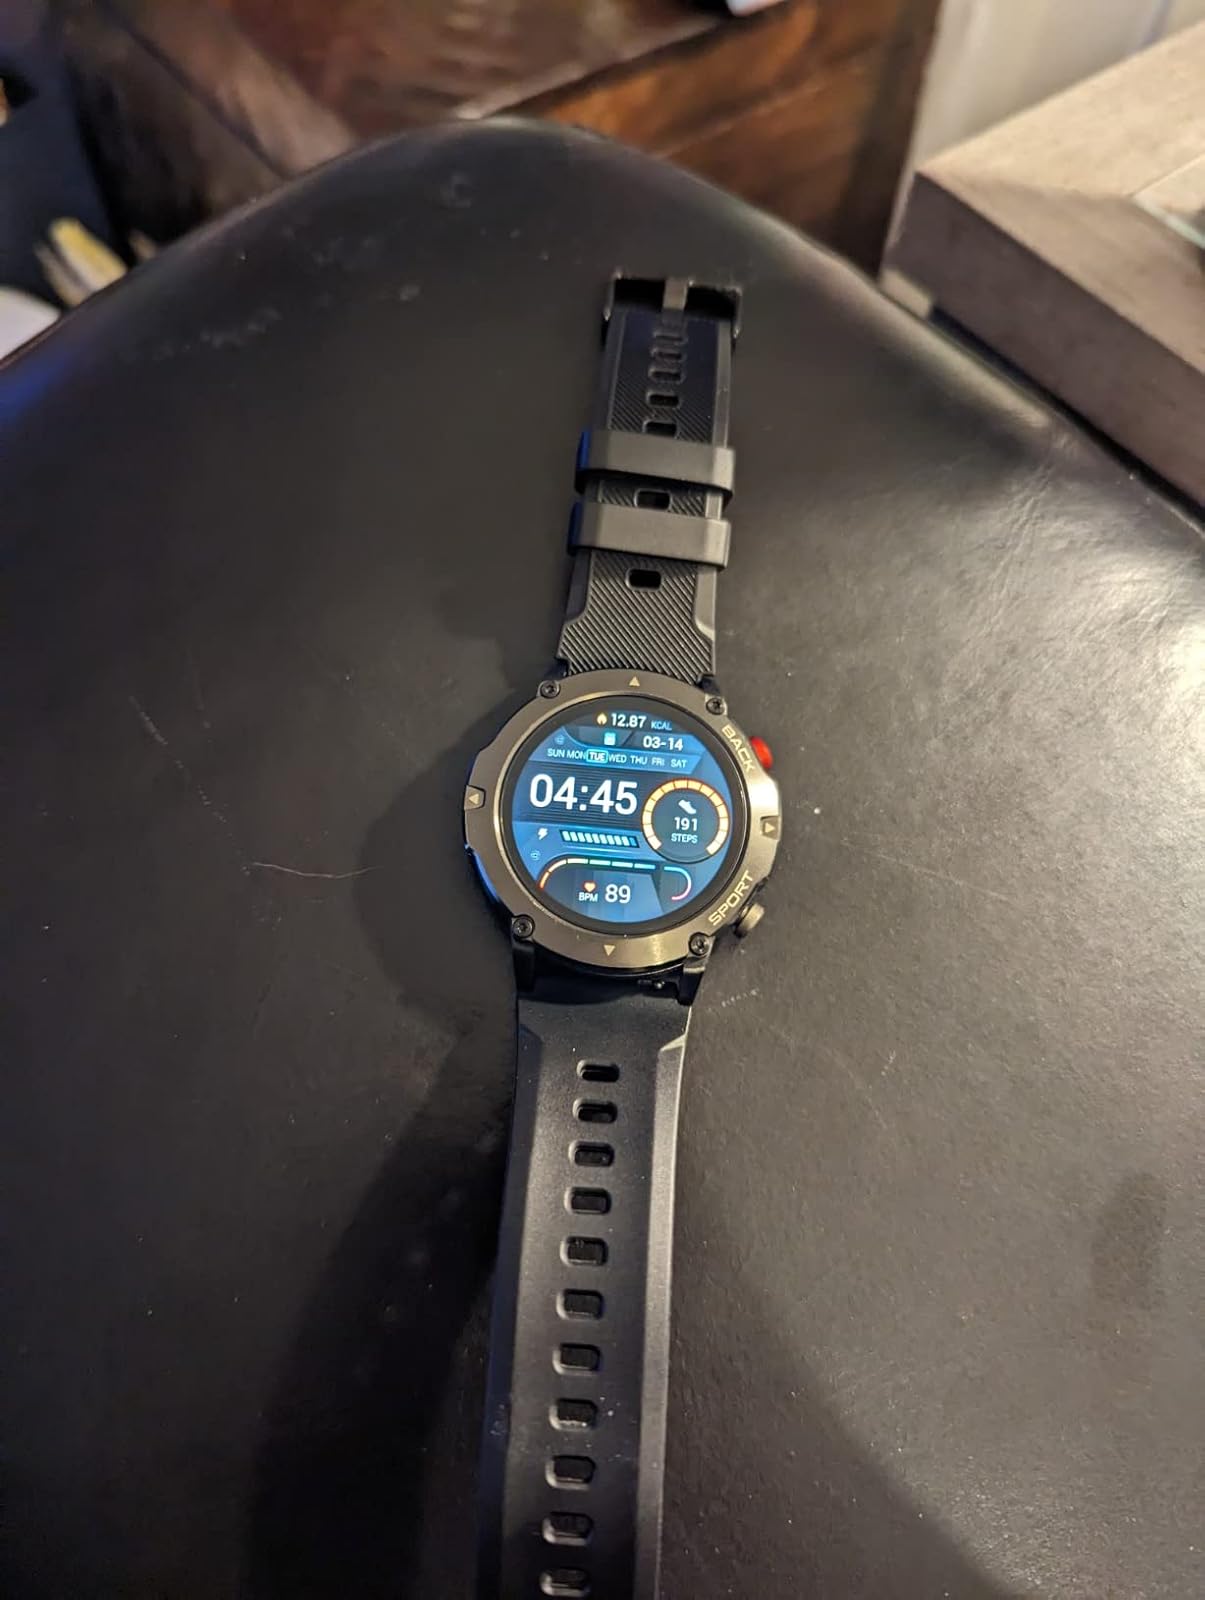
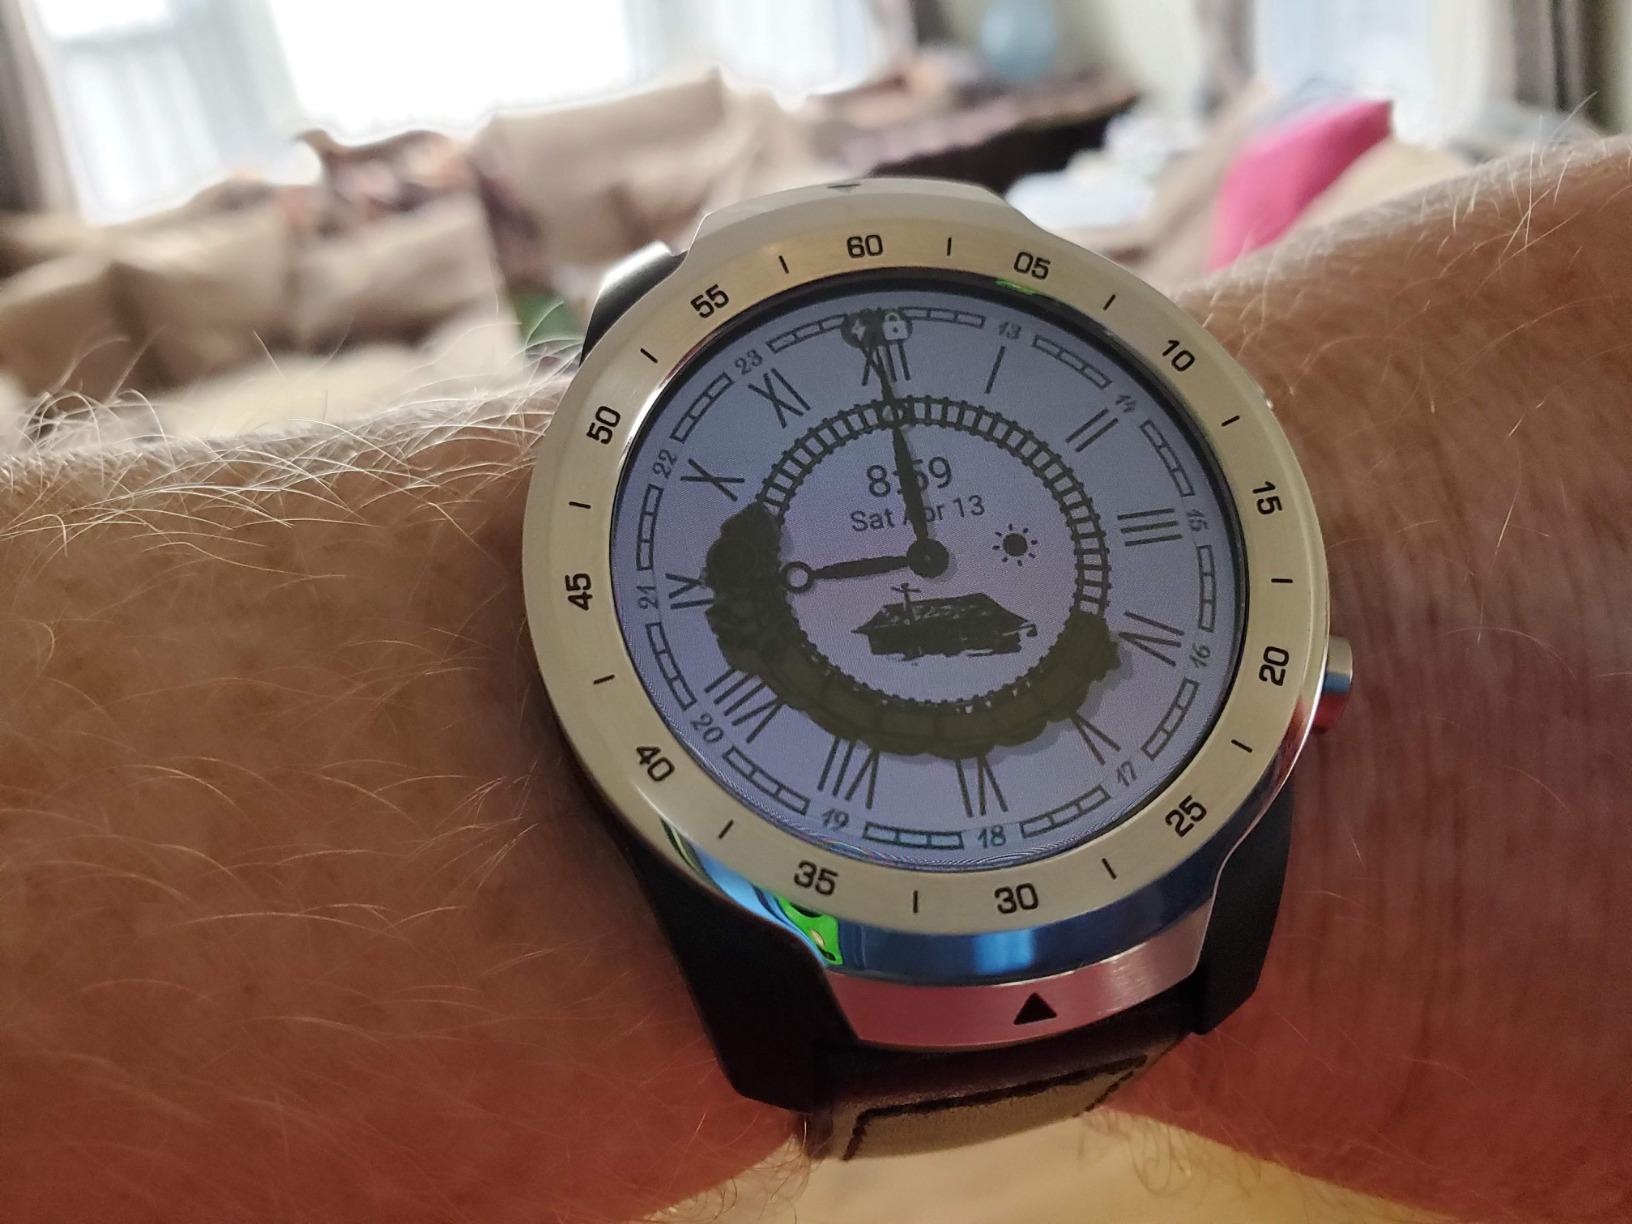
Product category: smartwatch
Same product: no